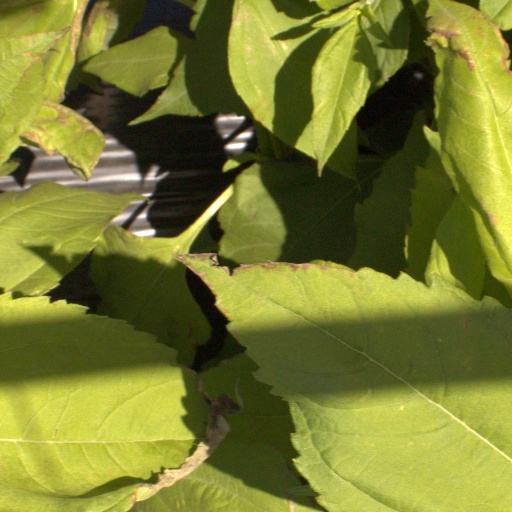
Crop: Jerusalem artichoke